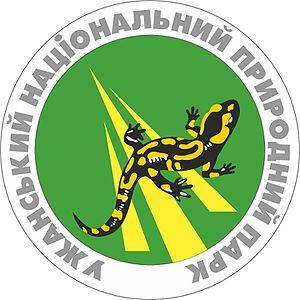
Le parc national de l'Ouj est un parc national de l'oblast de Transcarpatie situé dans l'ouest de l'Ukraine à la frontière avec la Pologne et la Slovaquie. Le parc a été ouvert le 5 août 1999 sur la base de réserves naturelles qui existaient déjà sur le cours supérieur de la rivière Ouj au début du XXᵉ siècle. Il s'étend sur 39 159,3 hectares et fait partie du patrimoine mondial de l'UNESCO en tant que partie des forêts primaires de hêtres des Carpates et d’autres régions d’Europe et de la réserve de biosphère des Carpates orientales. La création du parc vient d'une volonté de protéger la forêt de hêtres des Carpates.